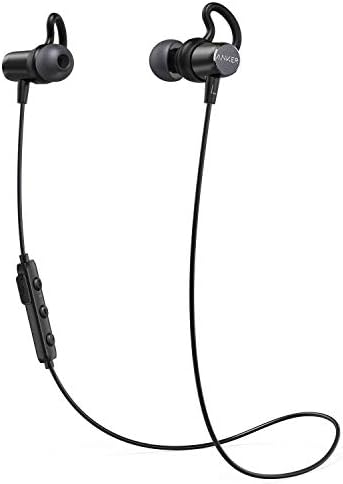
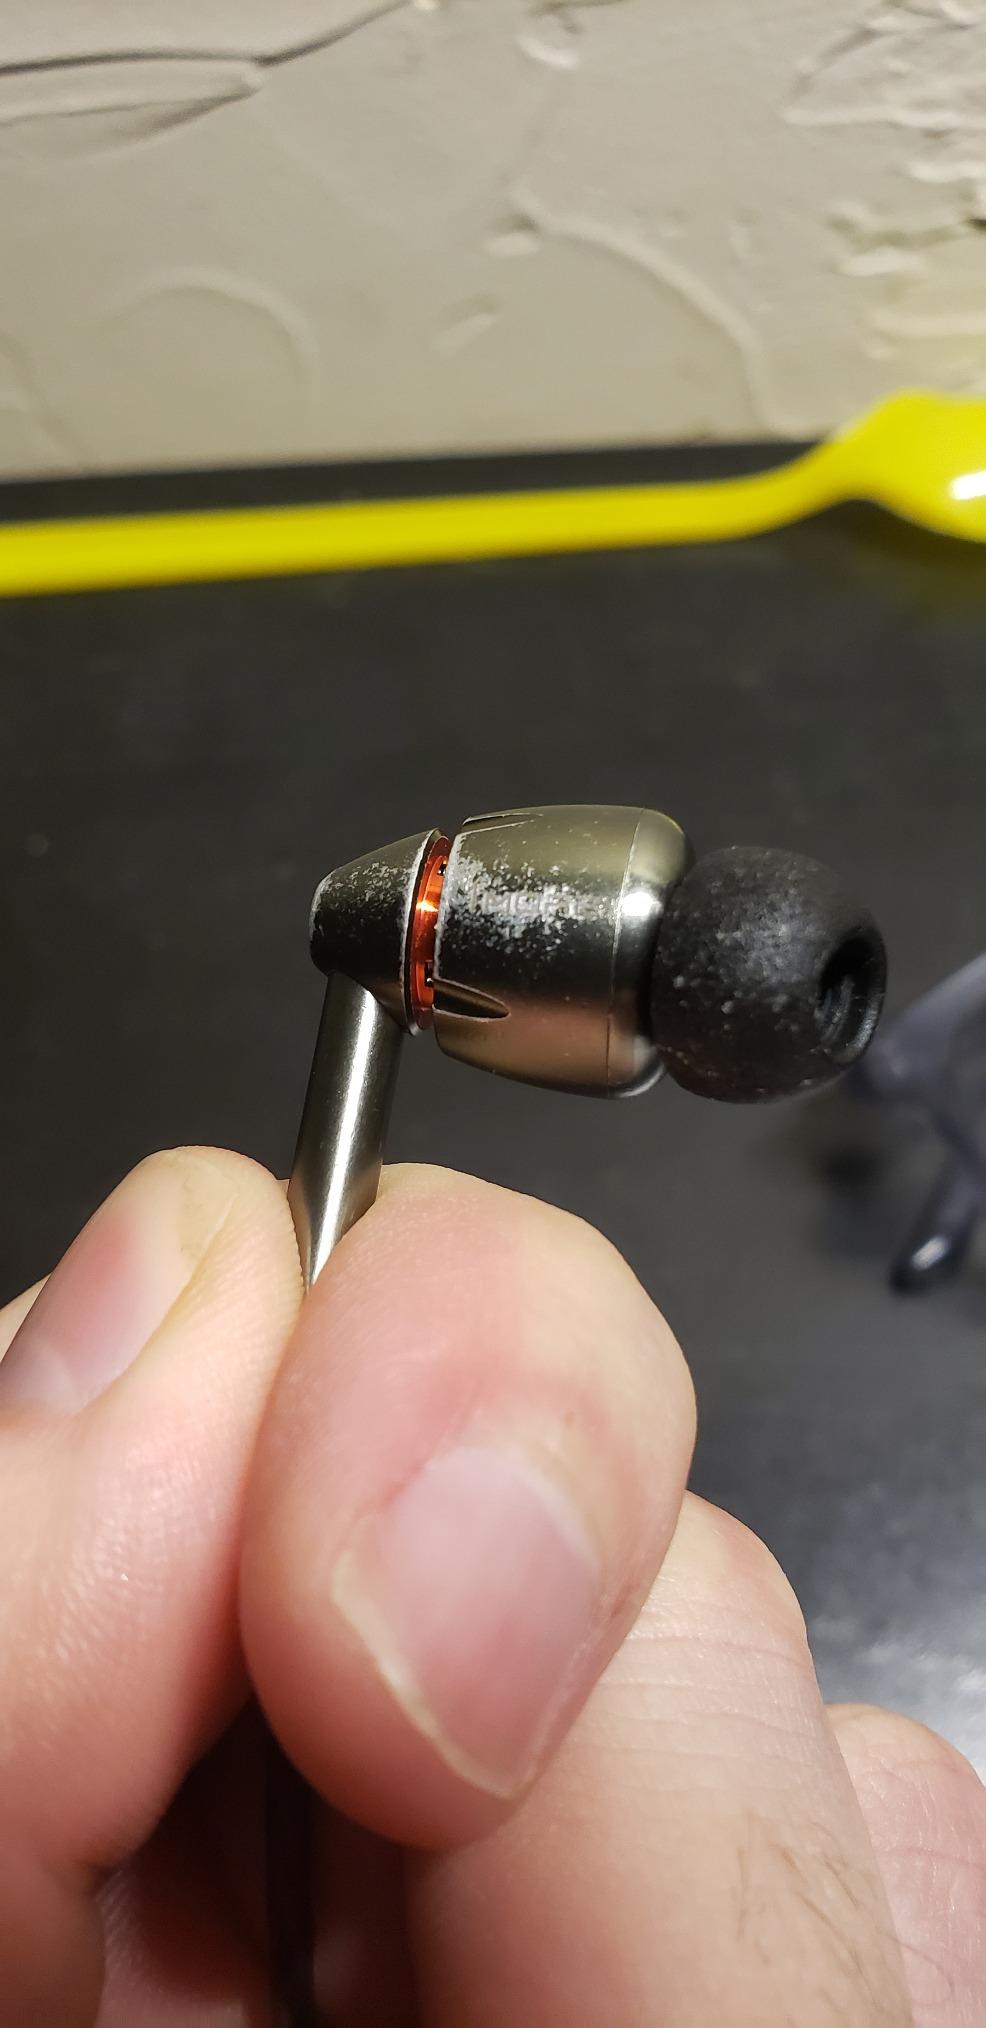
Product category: headphones
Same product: no